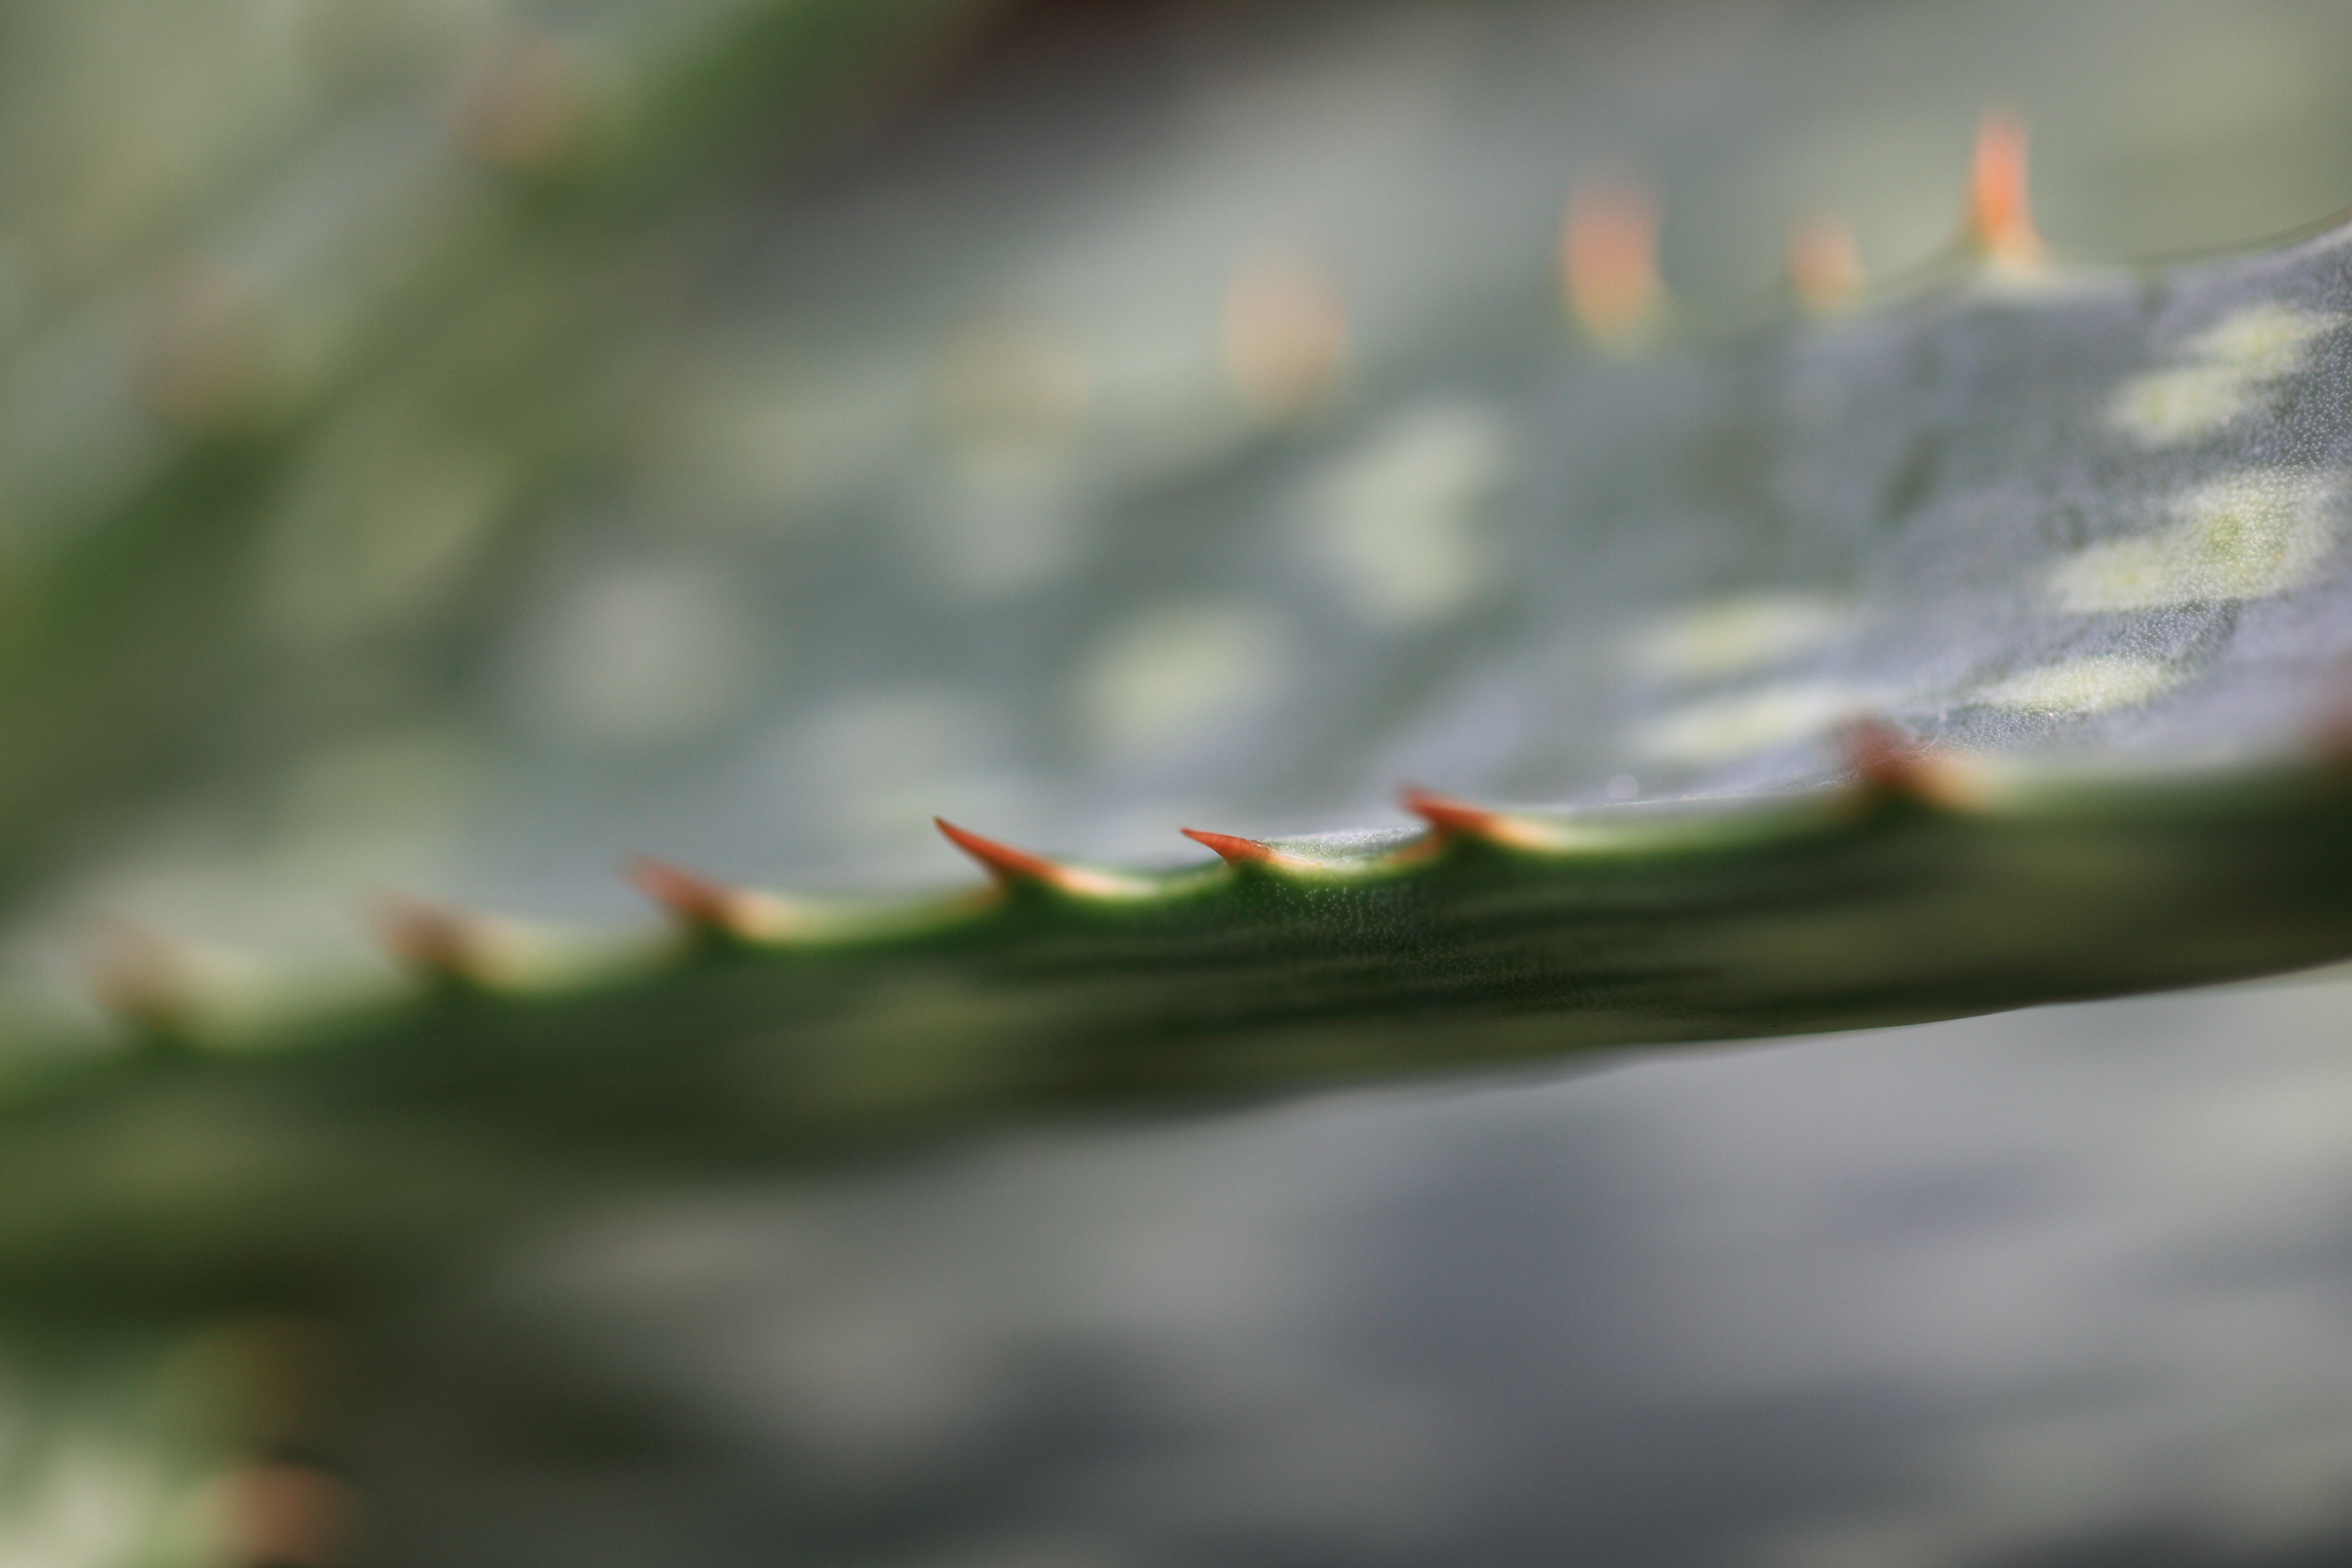
tree, nature, grass, branch, plant, photography, leaf, flower, green, high, botany, flora, fauna, spine, close up, cool image, thorns, 5d, hires, bud, markii, hi, res, resolution, prickle, macro photography, plant stem, land plant, thorns spines and prickles